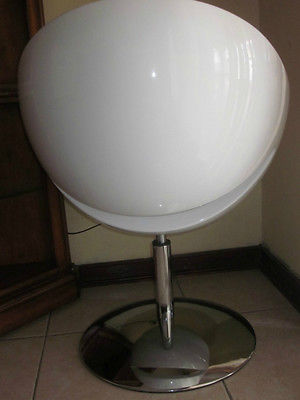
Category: chair